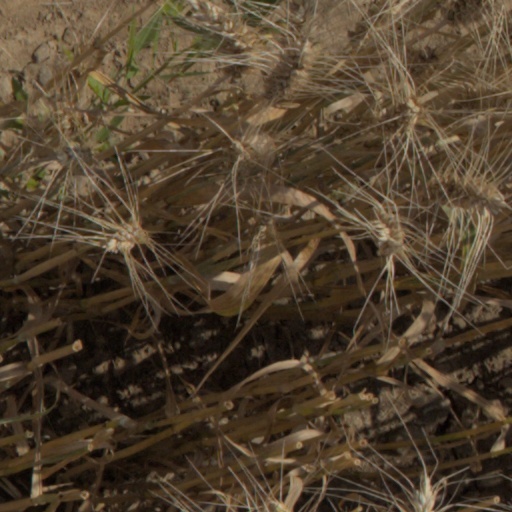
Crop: wheat